Demographics of Louisiana

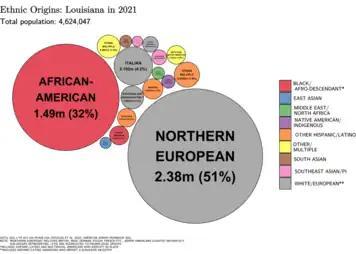
Ethnic origins in Louisiana

"Note: Births in table don't add up, because Hispanics are counted both by their ethnicity and by their race, giving a higher overall number."